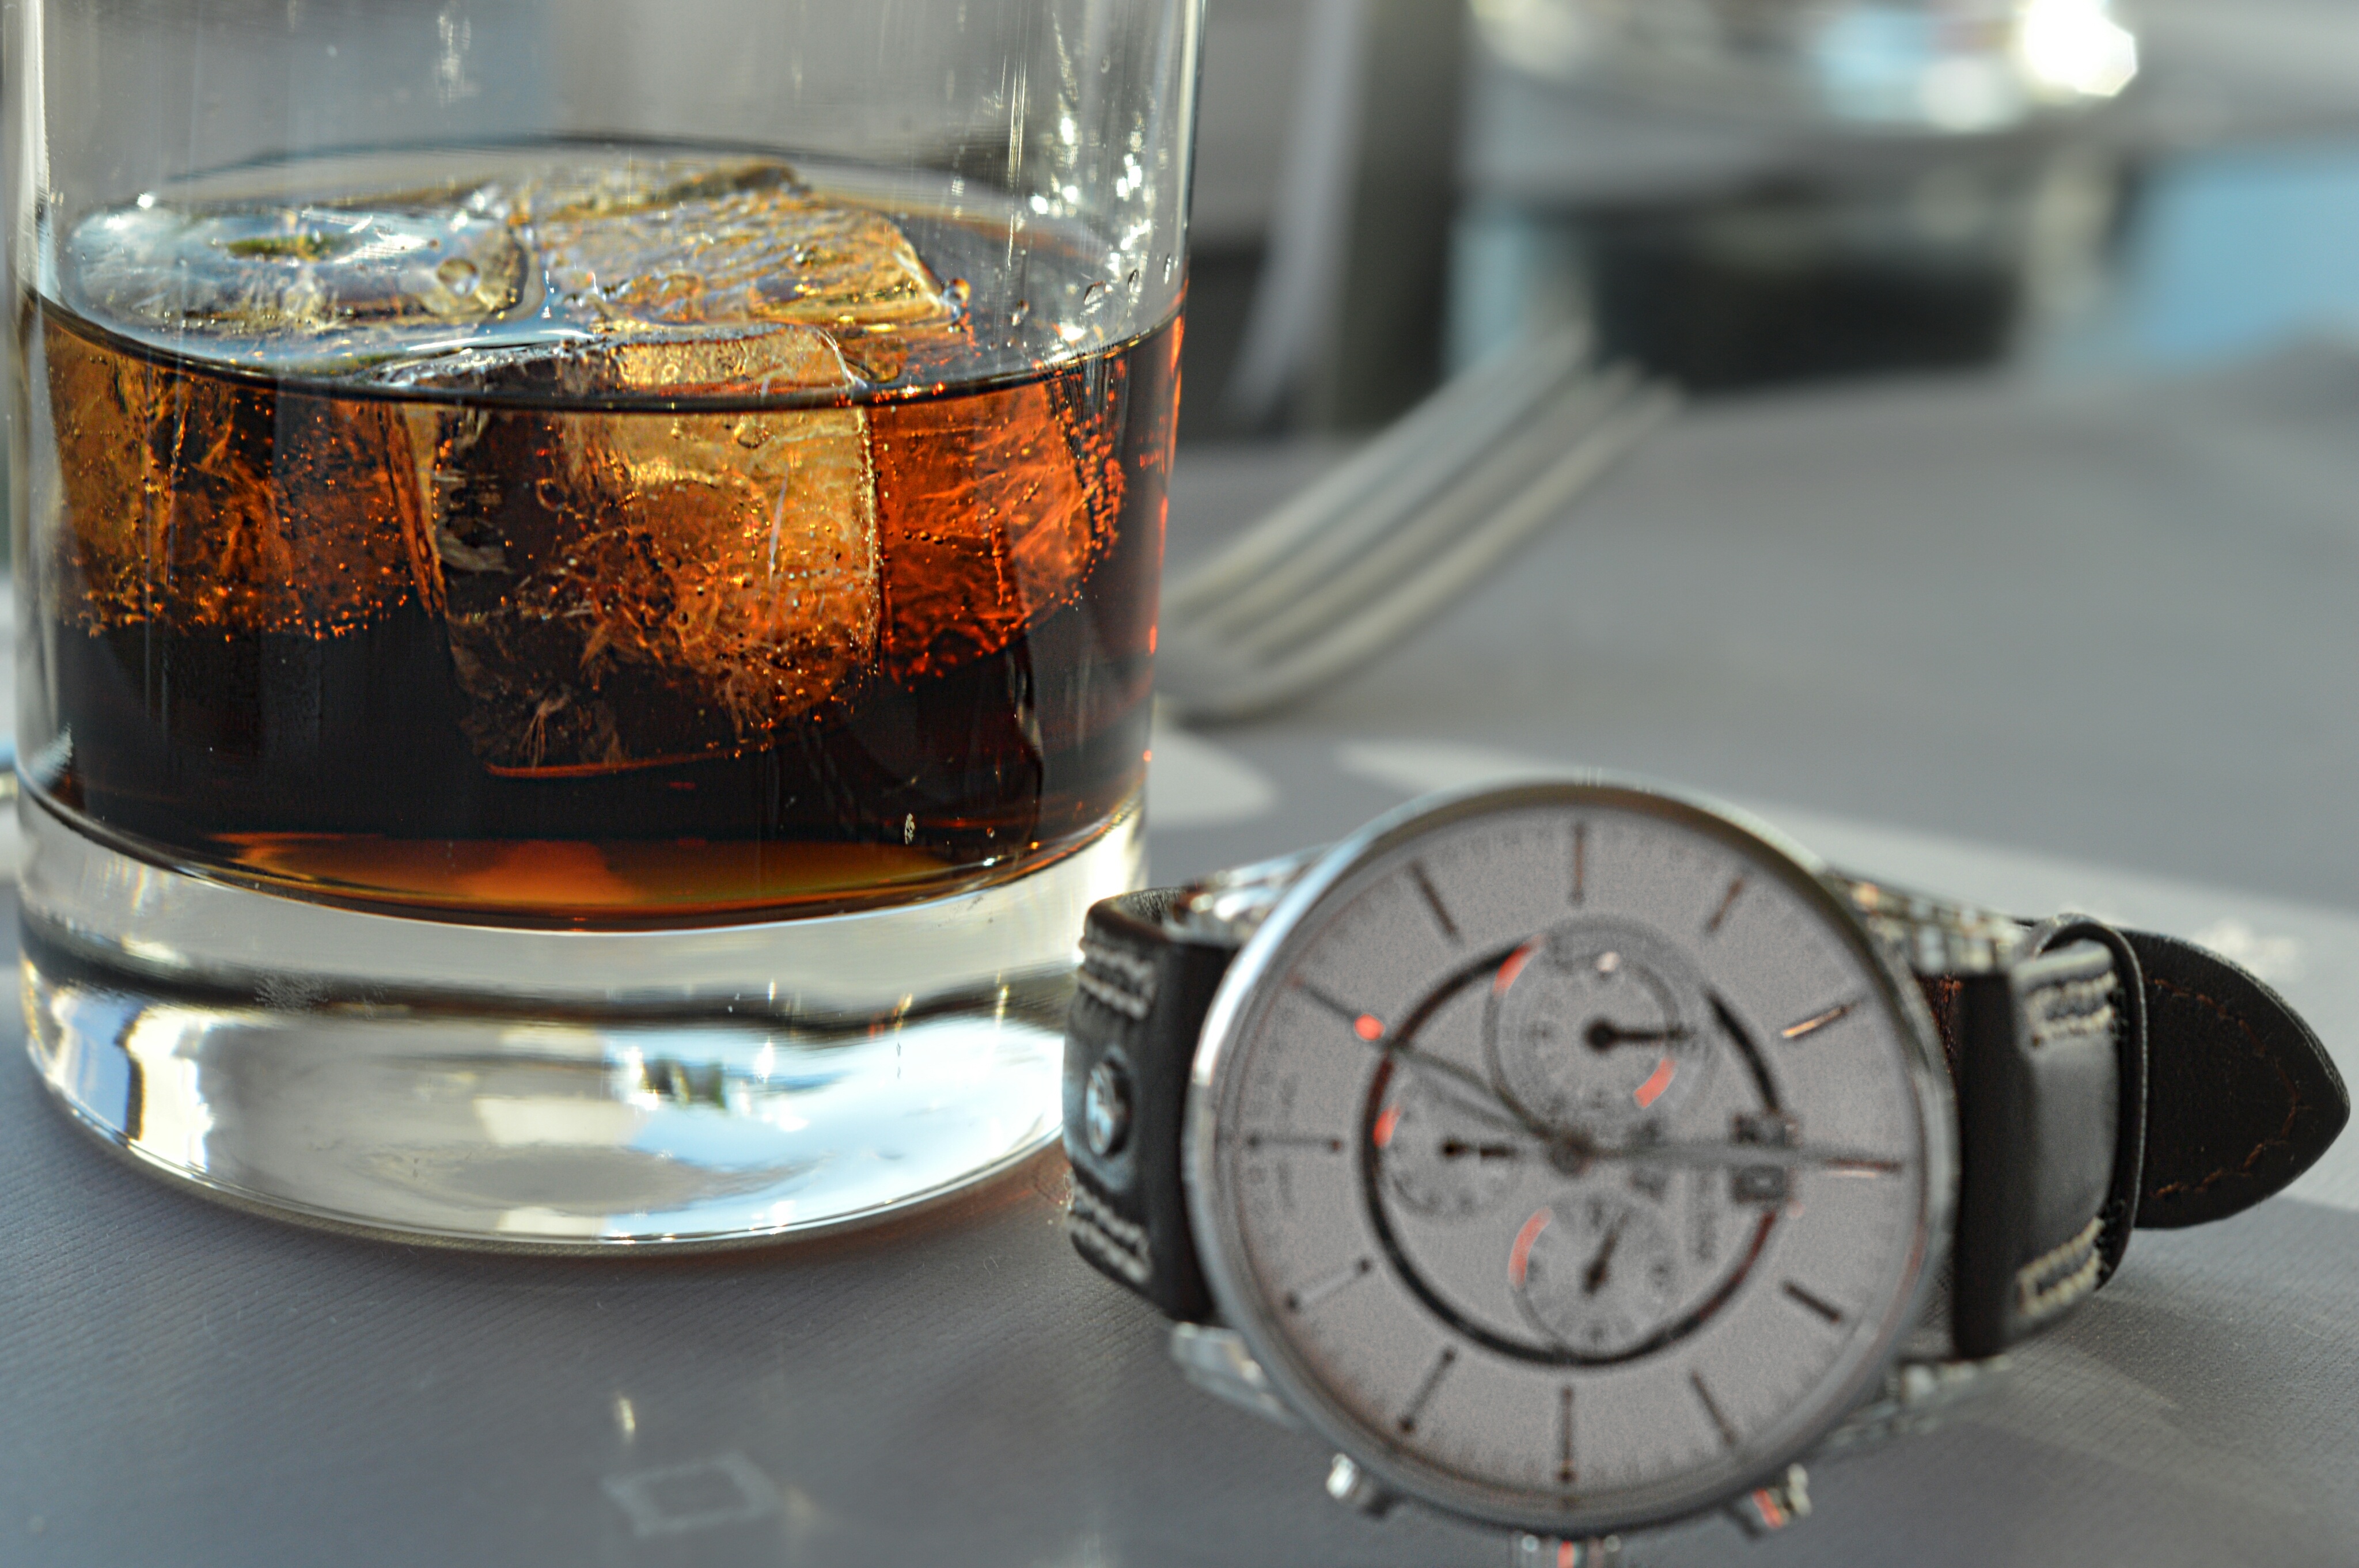
watch, hand, glass, clock, restaurant, ice, drink, alcohol, whiskey, luxury, cola, men's